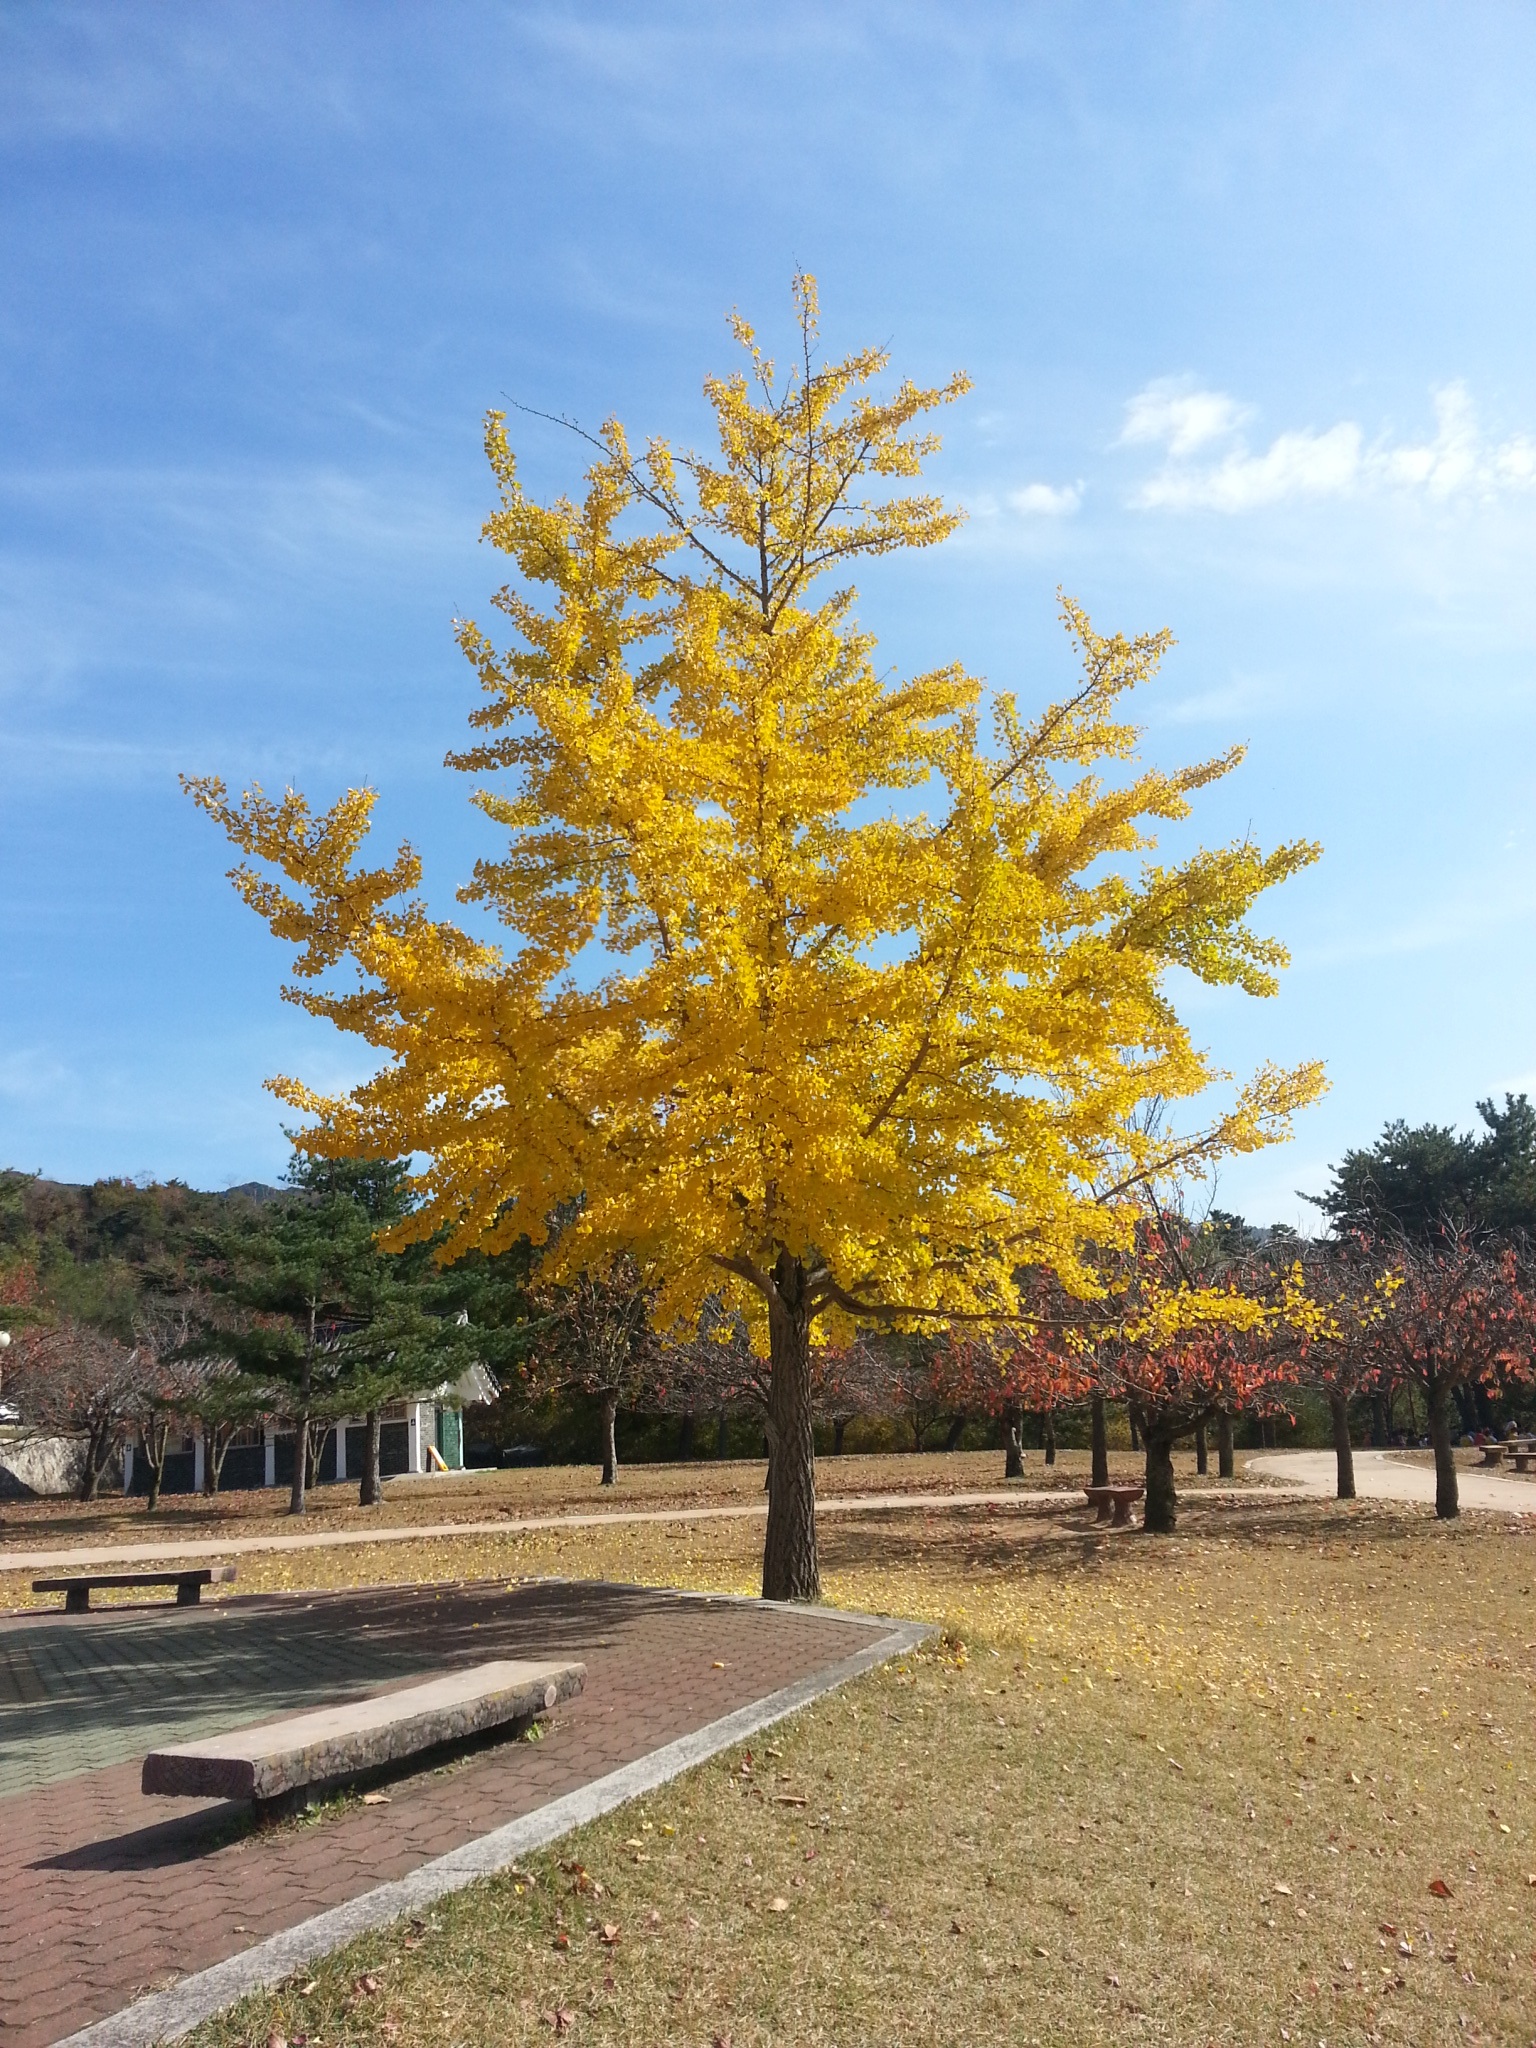
landscape, tree, plant, wood, leaf, autumn, park, botany, yellow, season, ginkgo, ecosystem, flowering plant, maidenhair tree, woody plant, land plant